Howard Hawks

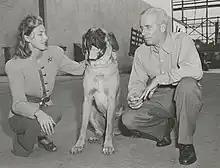
Howard Hawks with Slim Keith and dog

Howard Hawks was married three times: to actress Athole Shearer, sister of Norma Shearer, from 1928 to 1940; to socialite and fashion icon Slim Keith from 1941 to 1949; and to actress Dee Hartford from 1953 to 1959. Hawks had two children with Shearer, Barbara and David. David Hawks worked as an assistant director for the television series "M*A*S*H". His second daughter, Kitty Hawks, was a result of his second marriage to "Slim" Keith. Hawks had one son with his last wife, Dee Hartford, who was named Gregg after cinematographer Gregg Toland.